Breeding programs at Zoo Basel

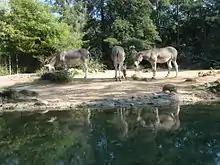
Somali wild ass

The Somali wild ass ("Equus africanus somaliensis") is a wild donkey, a subspecies of the African wild ass. It is extremely endangered, as there are likely less than 1000 animals (or even 700) in the wild. There are about 200 individuals in zoos around the globe, of which 35 were born in Basel.